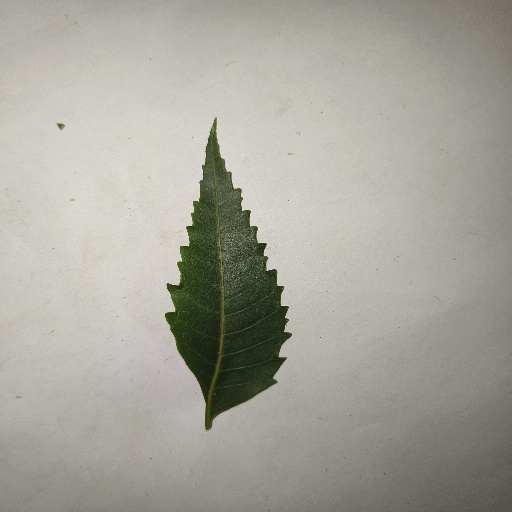
Species: Neem
Leaf condition: Healthy Leaf